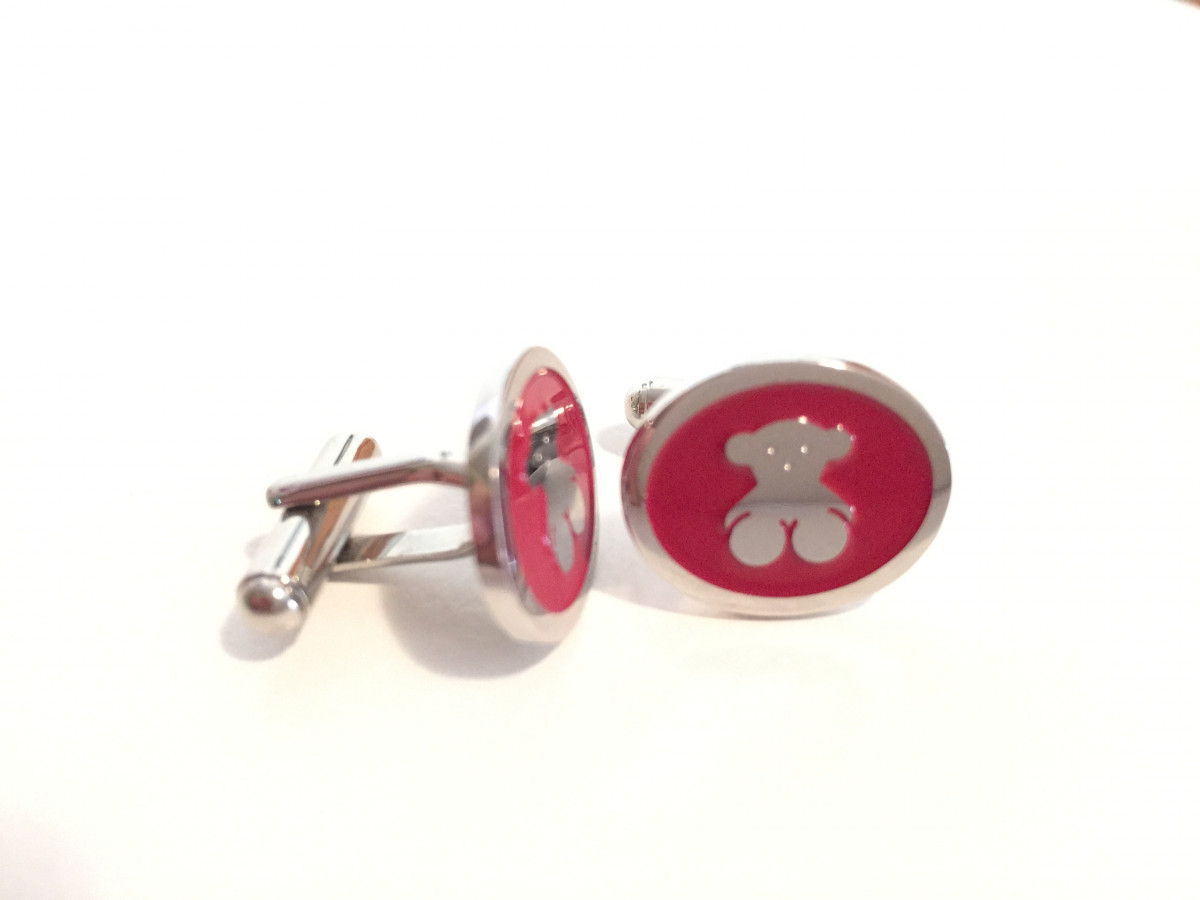
Tags: fashion accessory, cufflink